Radiant Towers

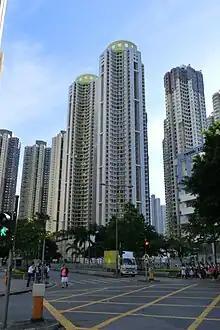
Radiant Towers

Radiant Towers is a private housing estate in Po Lam, Tseung Kwan O, New Territories, Hong Kong, developed by Hong Kong Housing Society.